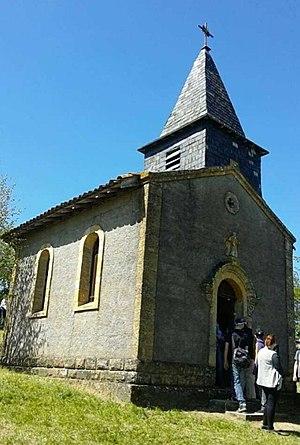
Azannes Soumazannes la chapelle
Azannes-et-Soumazannes est une commune française située dans le département de la Meuse, en région Grand Est.